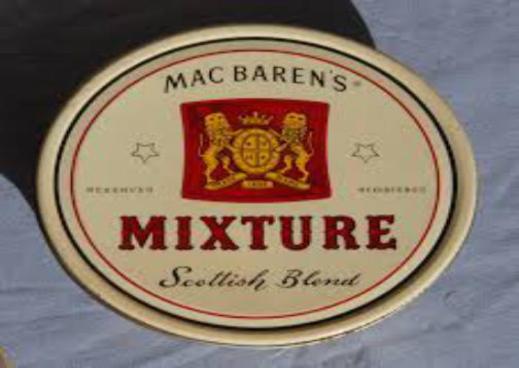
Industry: Food